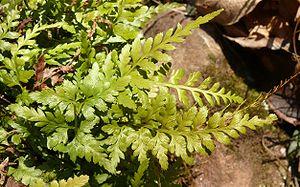
adiantum-nigrum, appelée Doradille noire, Capillaire noire ou Asplénium noir, est une fougère de la famille des Aspleniaceae.